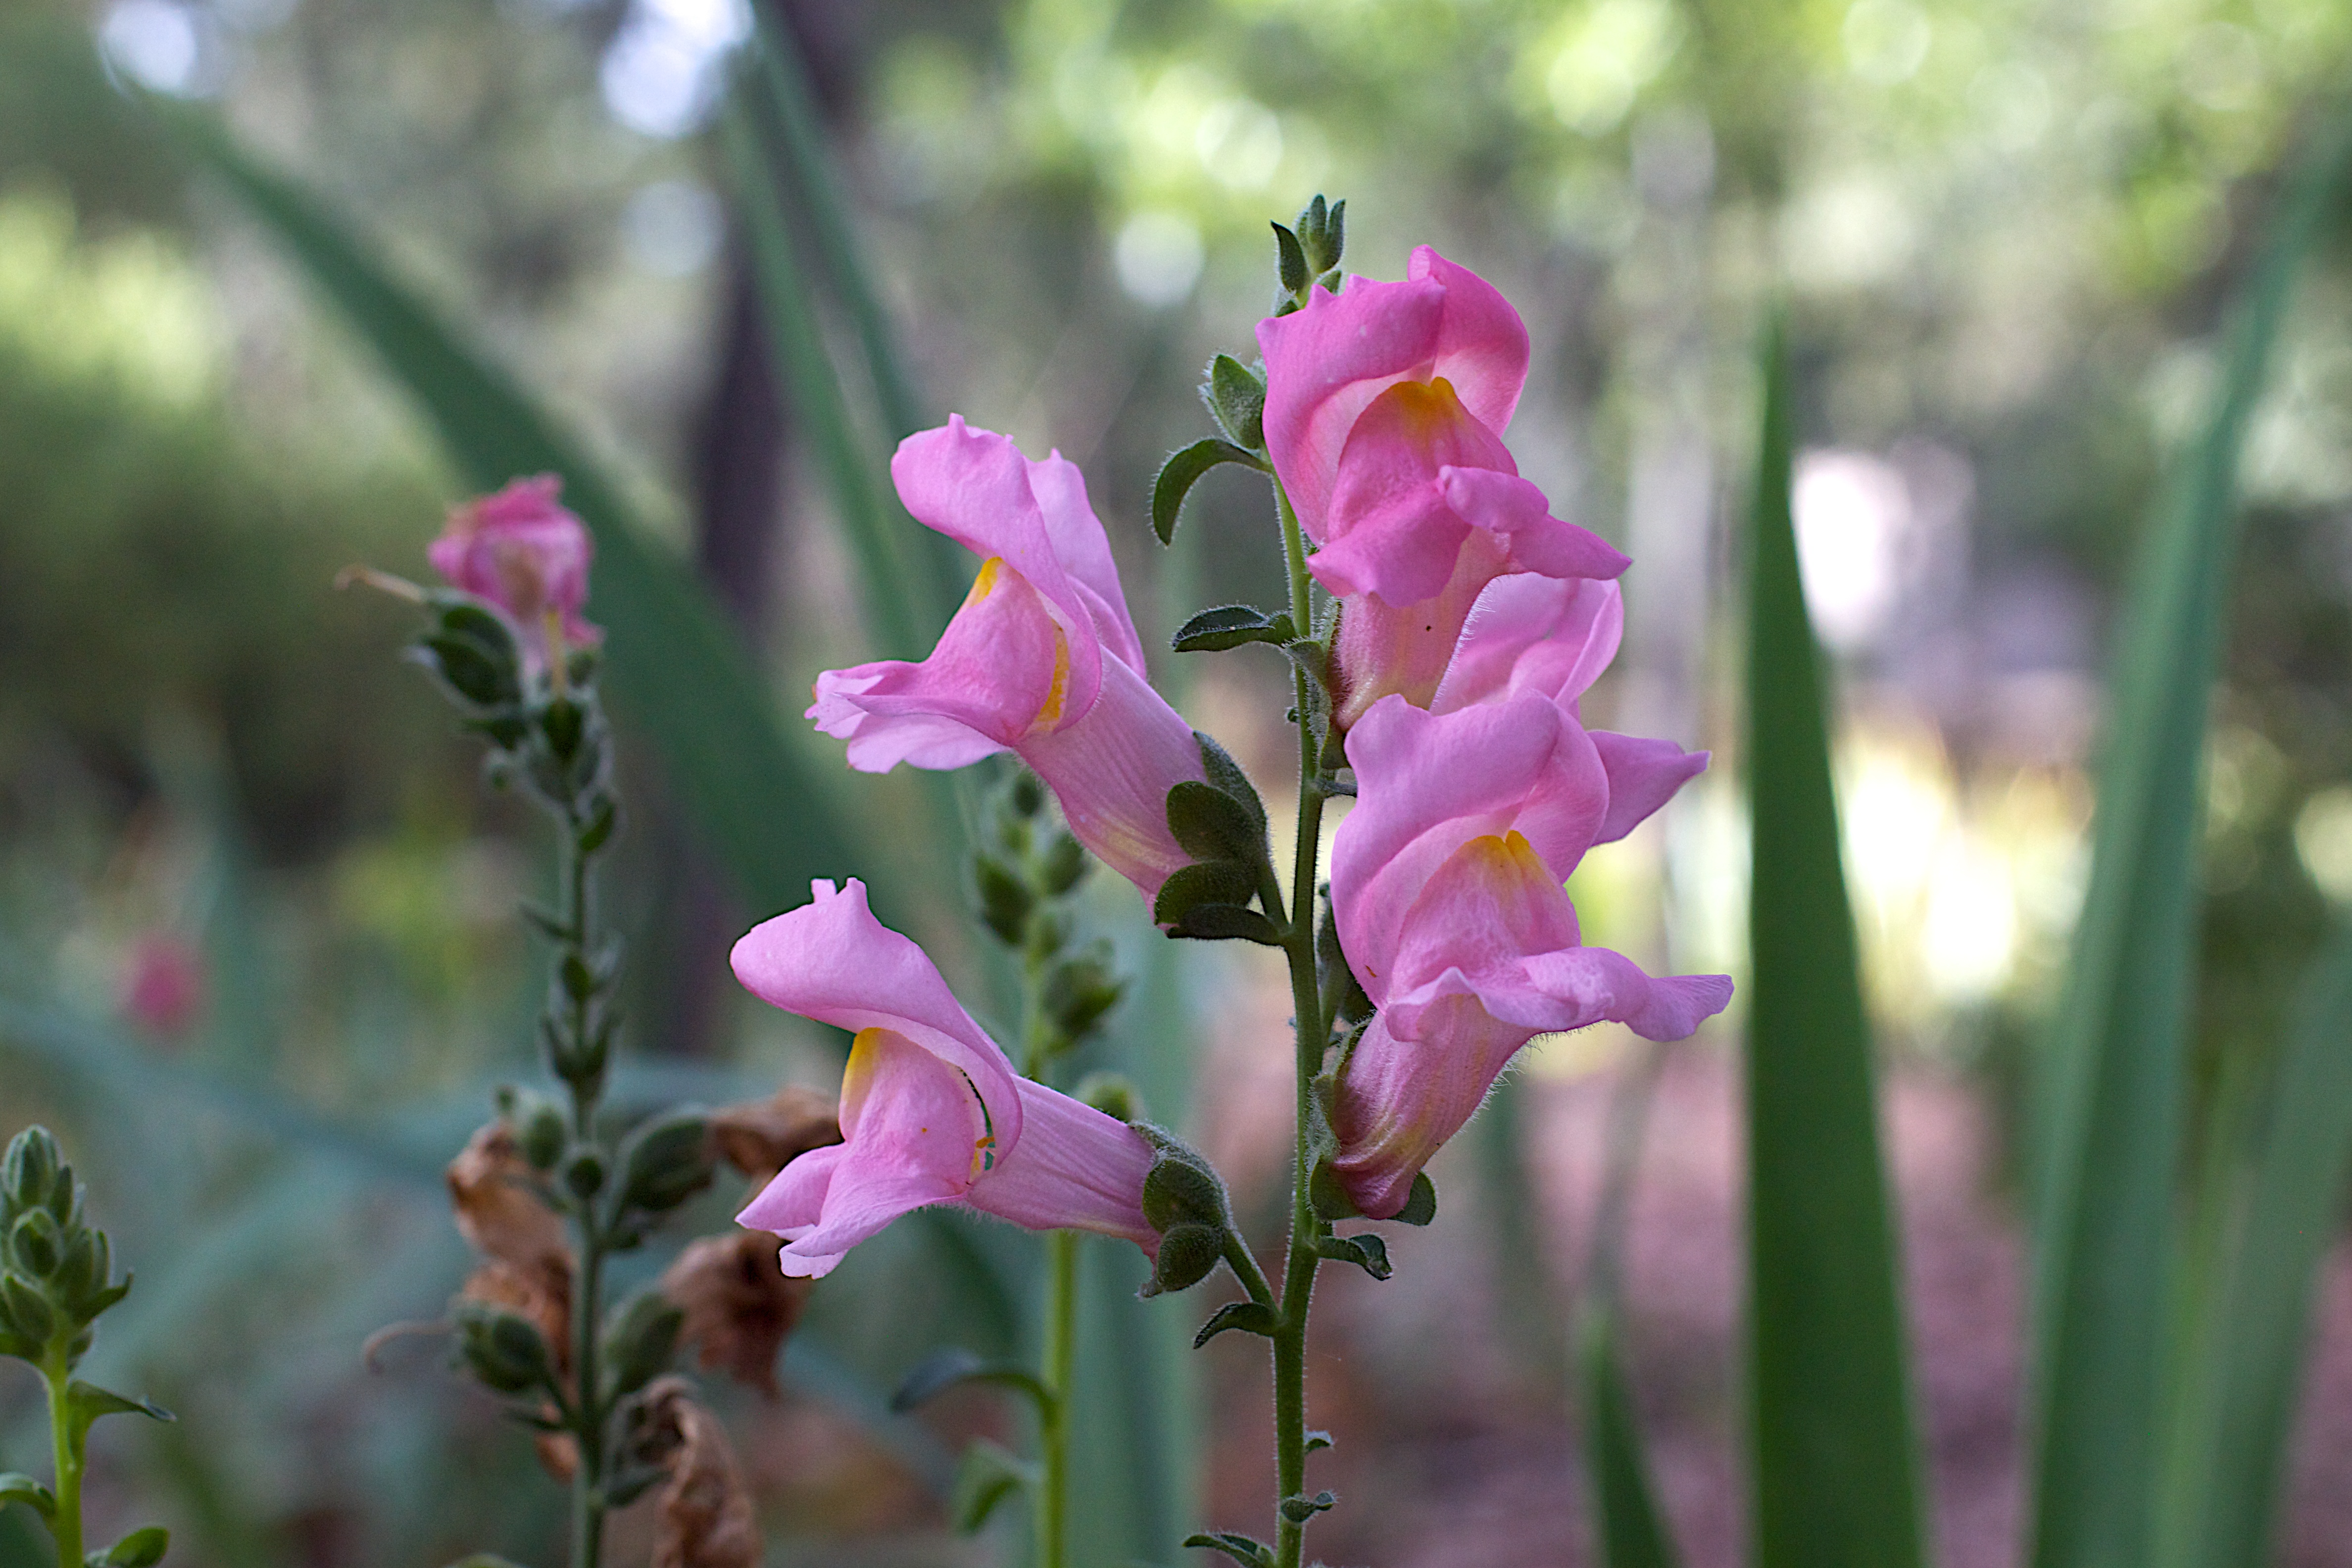
nature, blossom, plant, flower, petal, botany, flora, wildflower, flowers, digitalis, gladiolus, macro photography, flowering plant, plant stem, land plant